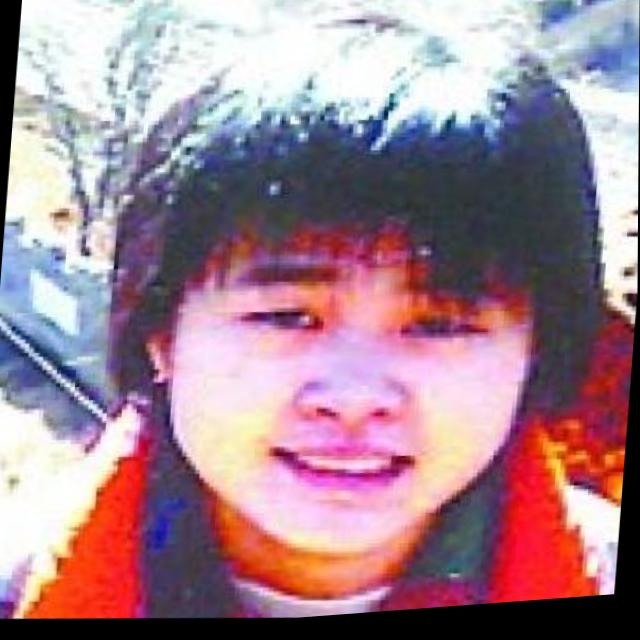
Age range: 13-20